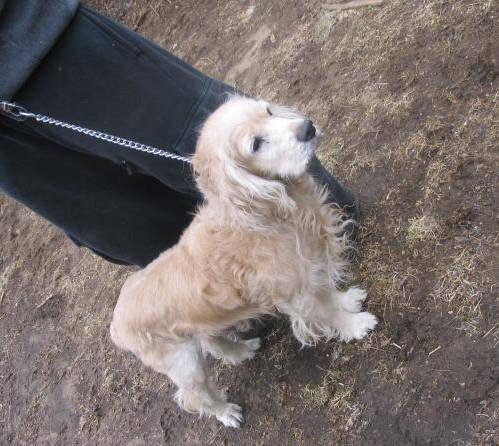
Label: dog